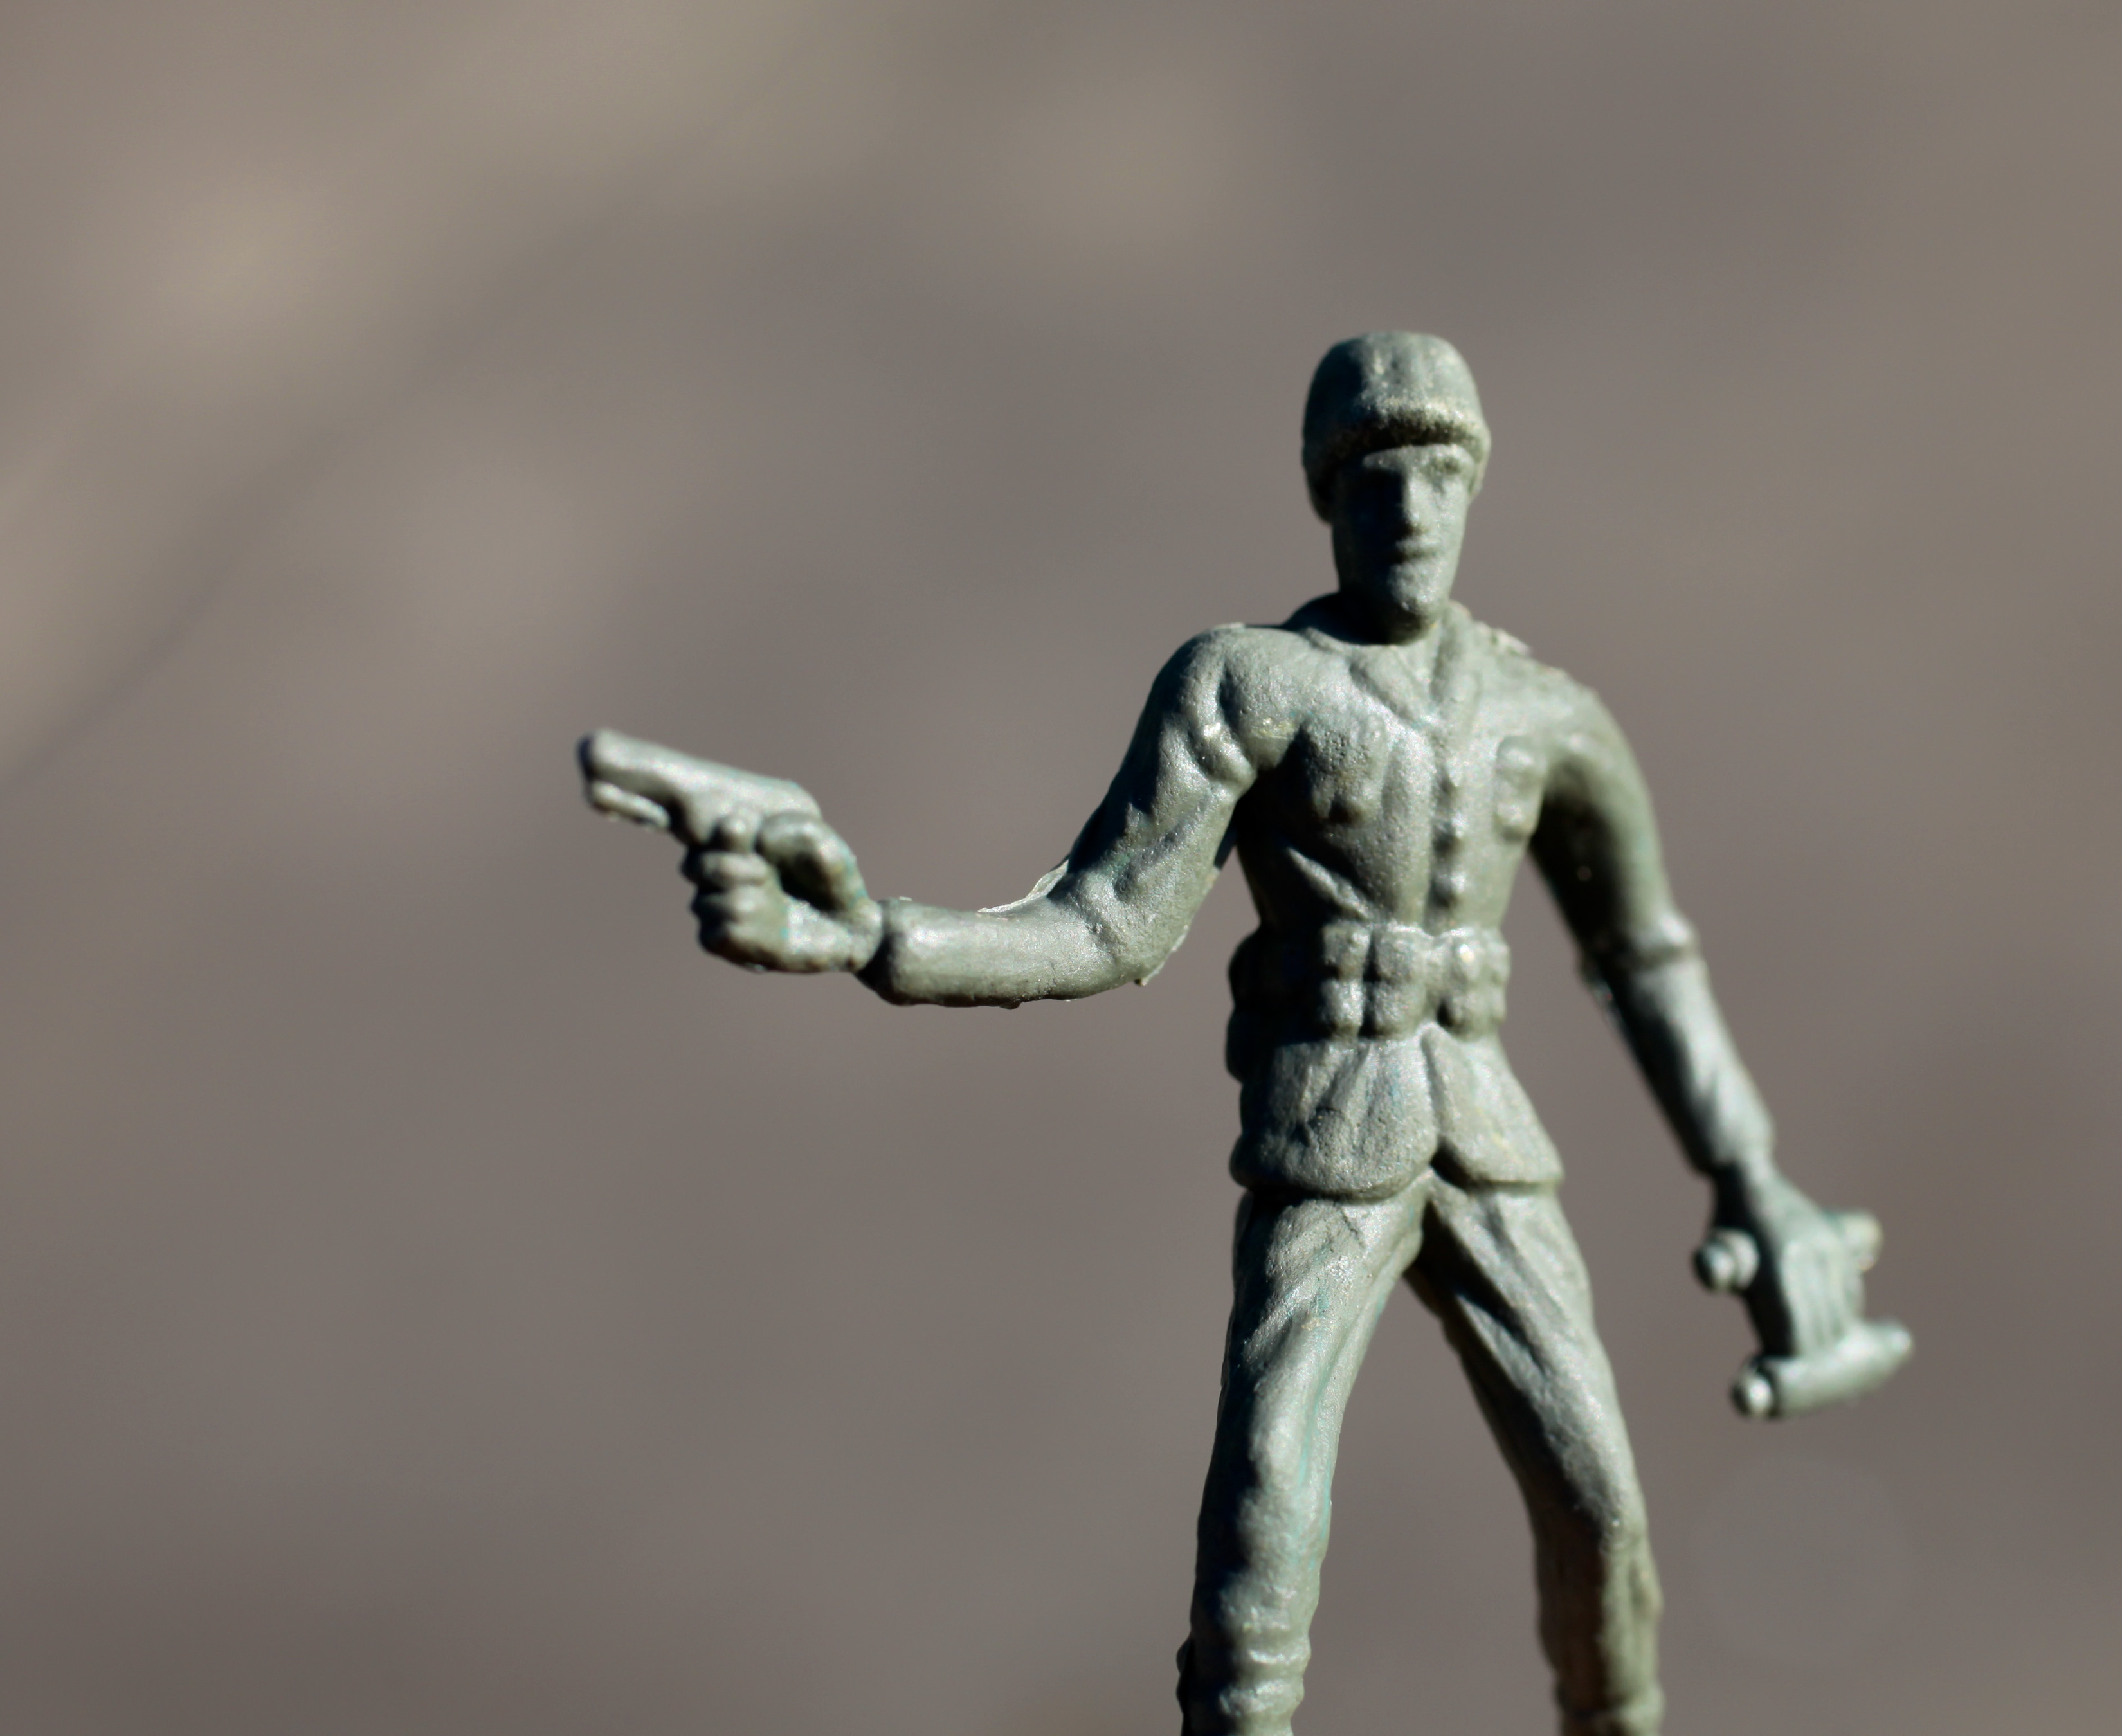
monument, statue, toy, sculpture, art, figurine, action figure, army men